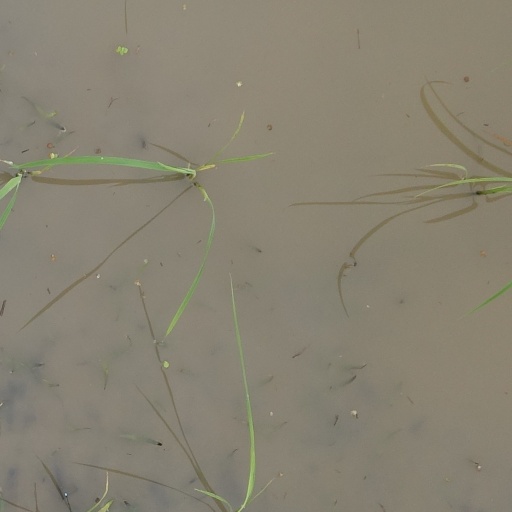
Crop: rice